Smith–Lemli–Opitz syndrome

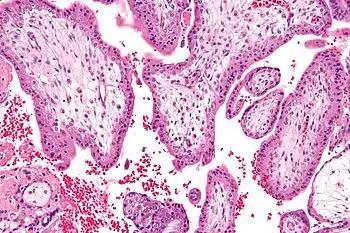
Micrograph showing chorionic vili, the tissue that is collected with chorionic villus sampling and used to test for SLOS.

Amniocentesis (process of sampling amniotic fluid) and chorionic villus sampling cannot be performed until approximately 3 months into the pregnancy. Given that SLOS is a very severe syndrome, parents may want to choose to terminate their pregnancy if their fetus is affected. Amniocentesis and chorionic villus sampling leave very little time to make this decision (abortions become more difficult as the pregnancy advances), and can also pose severe risks to the mother and baby. Thus, there is a very large desire for noninvasive midgestation diagnostic tests. Examining the concentrations of sterols in maternal urine is one potential way to identify SLOS prenatally. During pregnancy, the fetus is solely responsible for synthesizing the cholesterol needed to produce estriol. A fetus with SLOS cannot produce cholesterol, and may use 7DHC or 8DHC as precursors for estriol instead. This creates 7- or 8-dehydrosteroids (such as 7-dehydroestriol), which may show up in the maternal urine. These are novel metabolites due to the presence of a normally reduced double bond at carbon 7 (caused by the inactivity of DHCR7), and may be used as indicators of SLOS. Other cholesterol derivatives which possess a double bond at the 7th or 8th position and are present in maternal urine may also be indicators of SLOS. 7- and 8-dehydropregnanetriols have been shown to be present in the urine of mothers with an affected fetus but not with an unaffected fetus, and thus are used in diagnosis. These pregnadienes originated in the fetus and traveled through the placenta before reaching the mother. Their excretion indicates that neither the placenta nor the maternal organs have necessary enzymes needed to reduce the double bond of these novel metabolites.